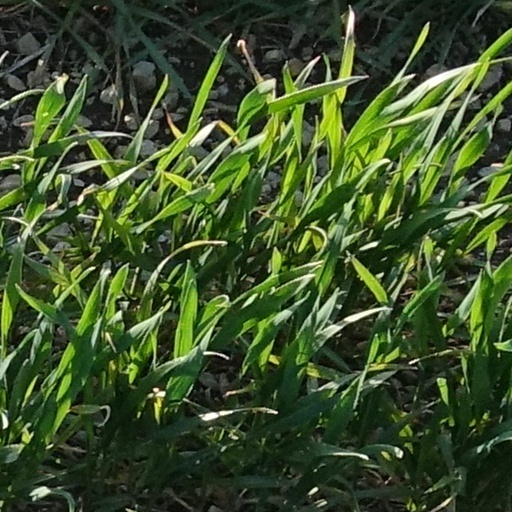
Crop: wheat